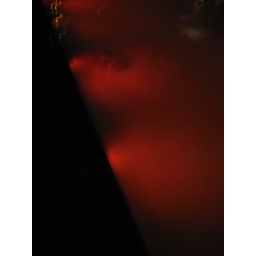
red lights in the pool made the water look like death. romantic death.